Schroeter family

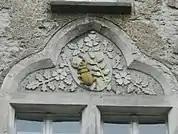
Schroeter Coat of Arms on the "Burg am Buchenwald" in Trzebnica

The von Schroeter family is a German noble family originally from the region of Wroclaw.